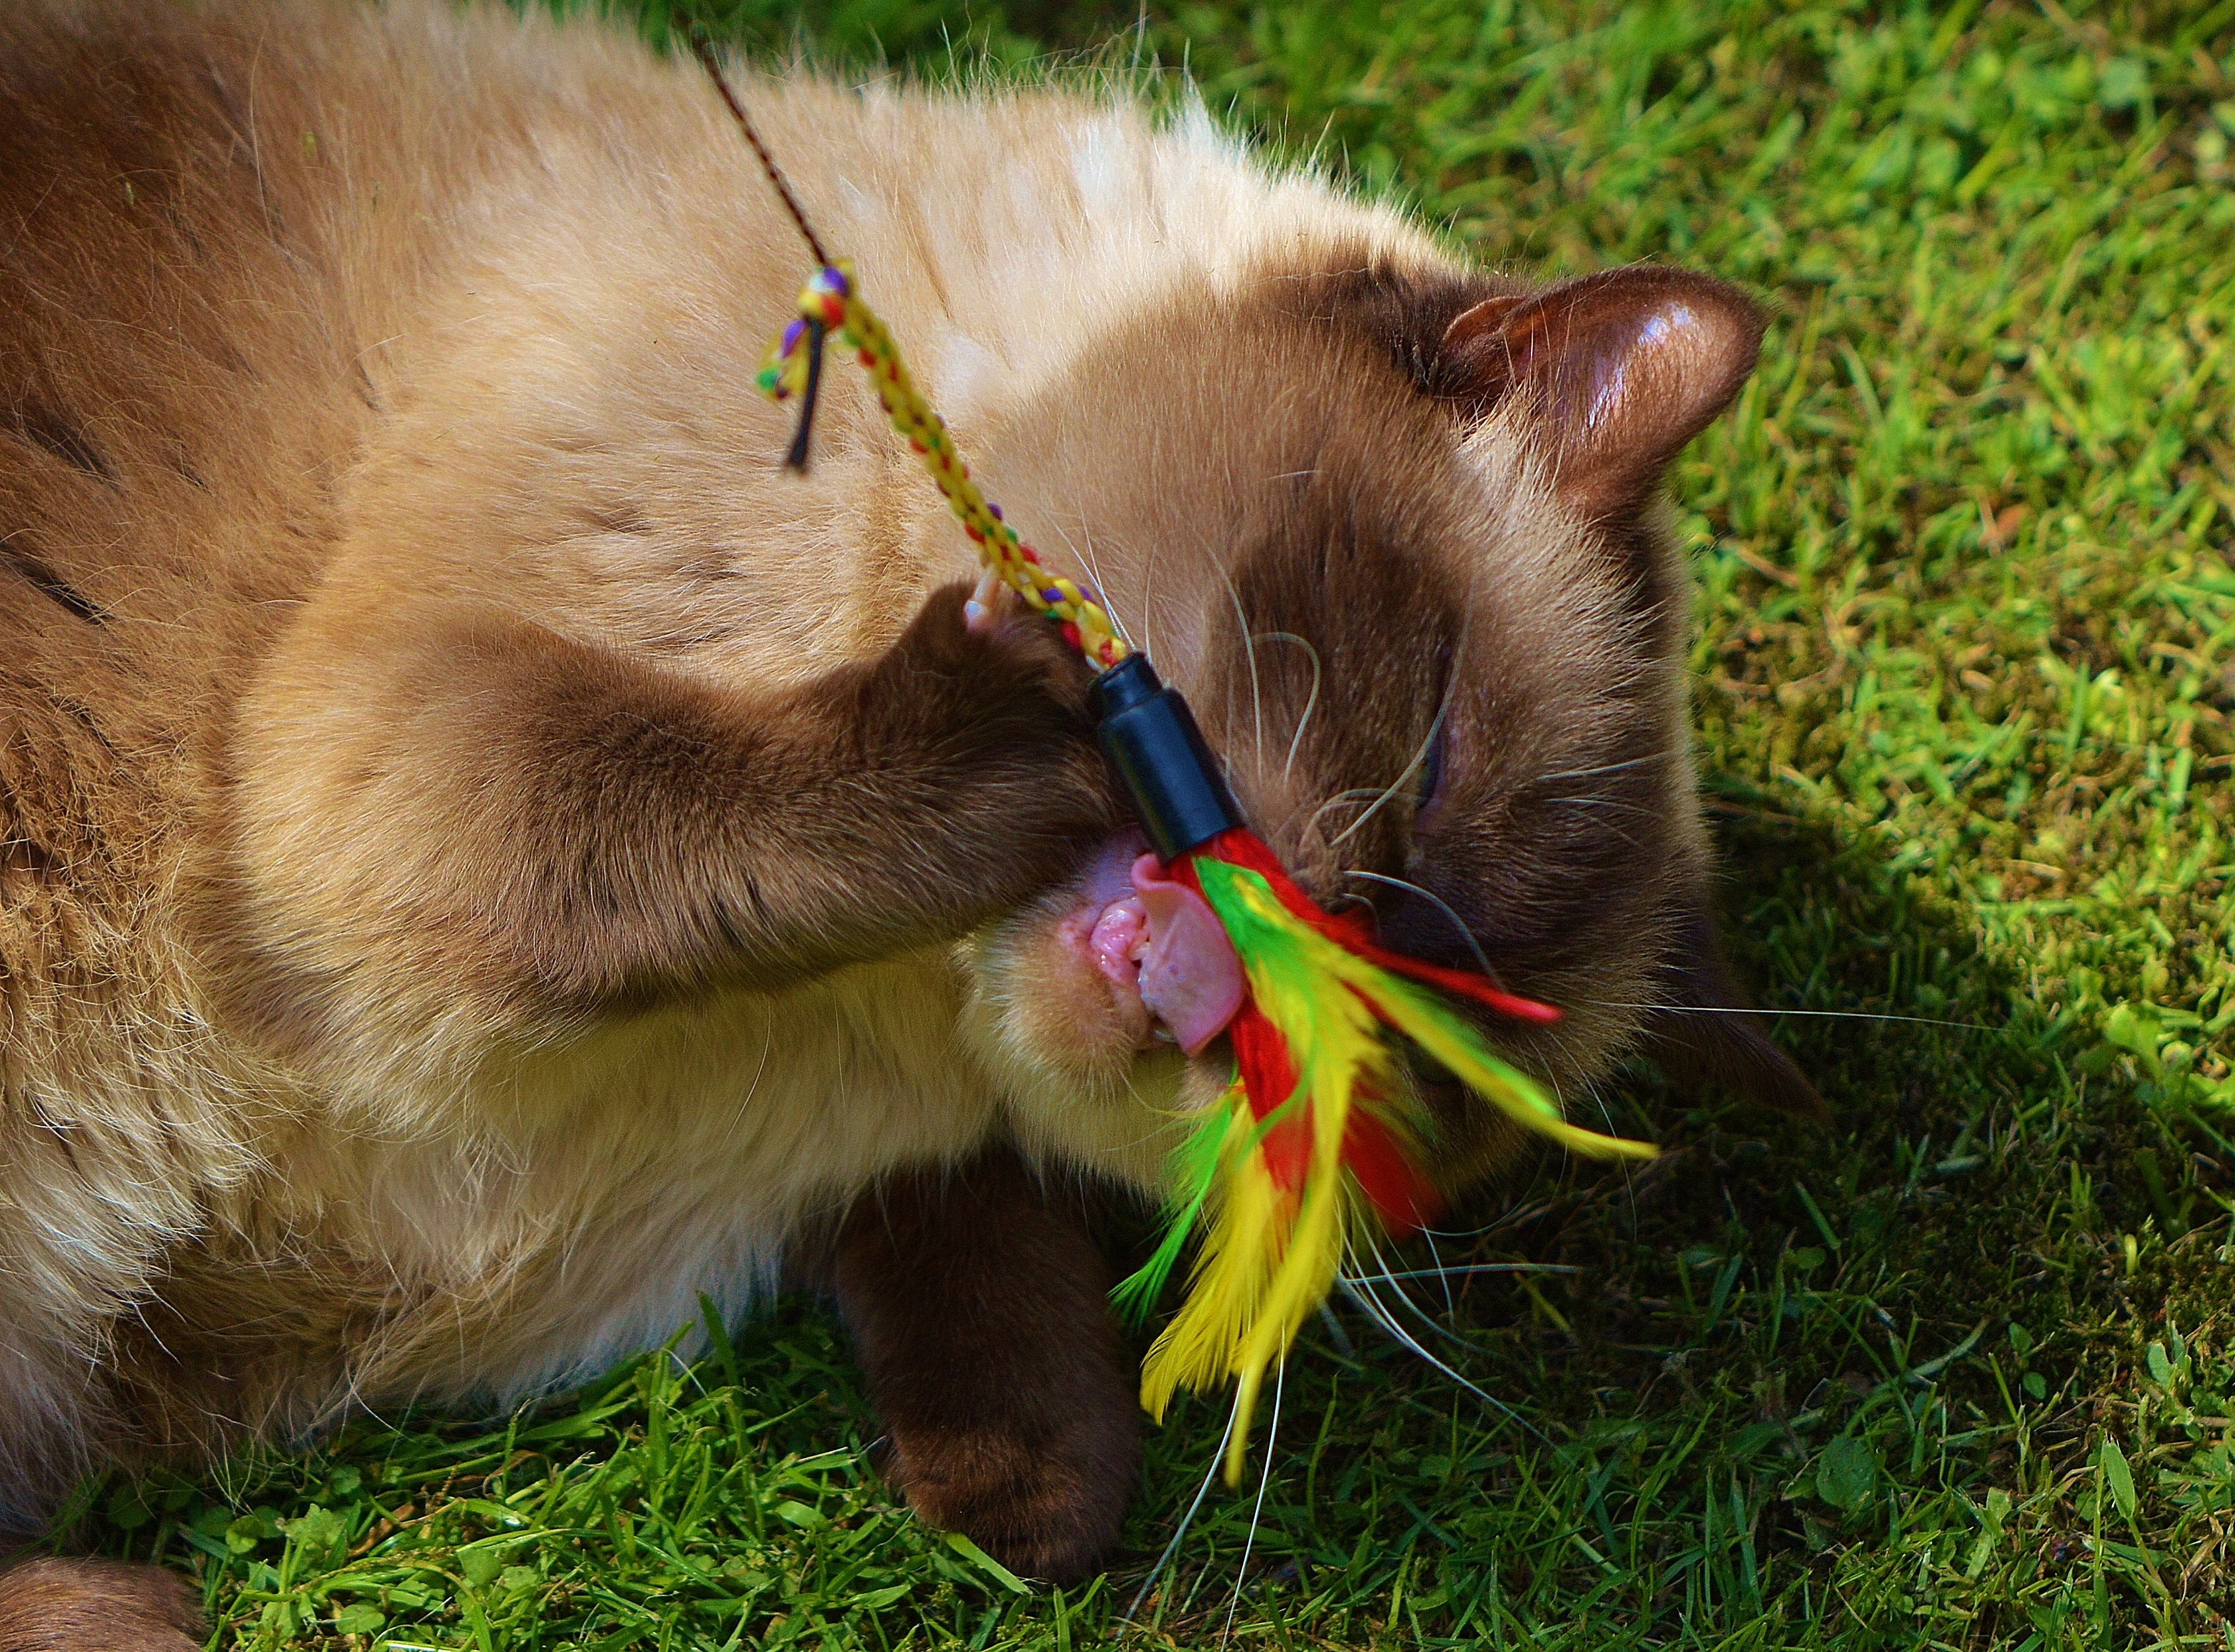
grass, play, sweet, flower, cute, fur, kitten, cat, brown, mammal, blue eye, thoroughbred, nose, whiskers, beige, eye, vertebrate, mieze, dear, british shorthair, small to medium sized cats, cat like mammal